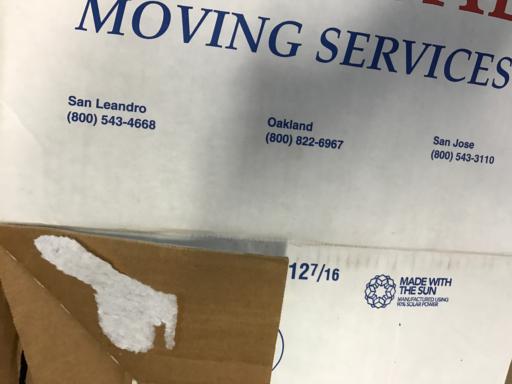
Waste category: cardboard